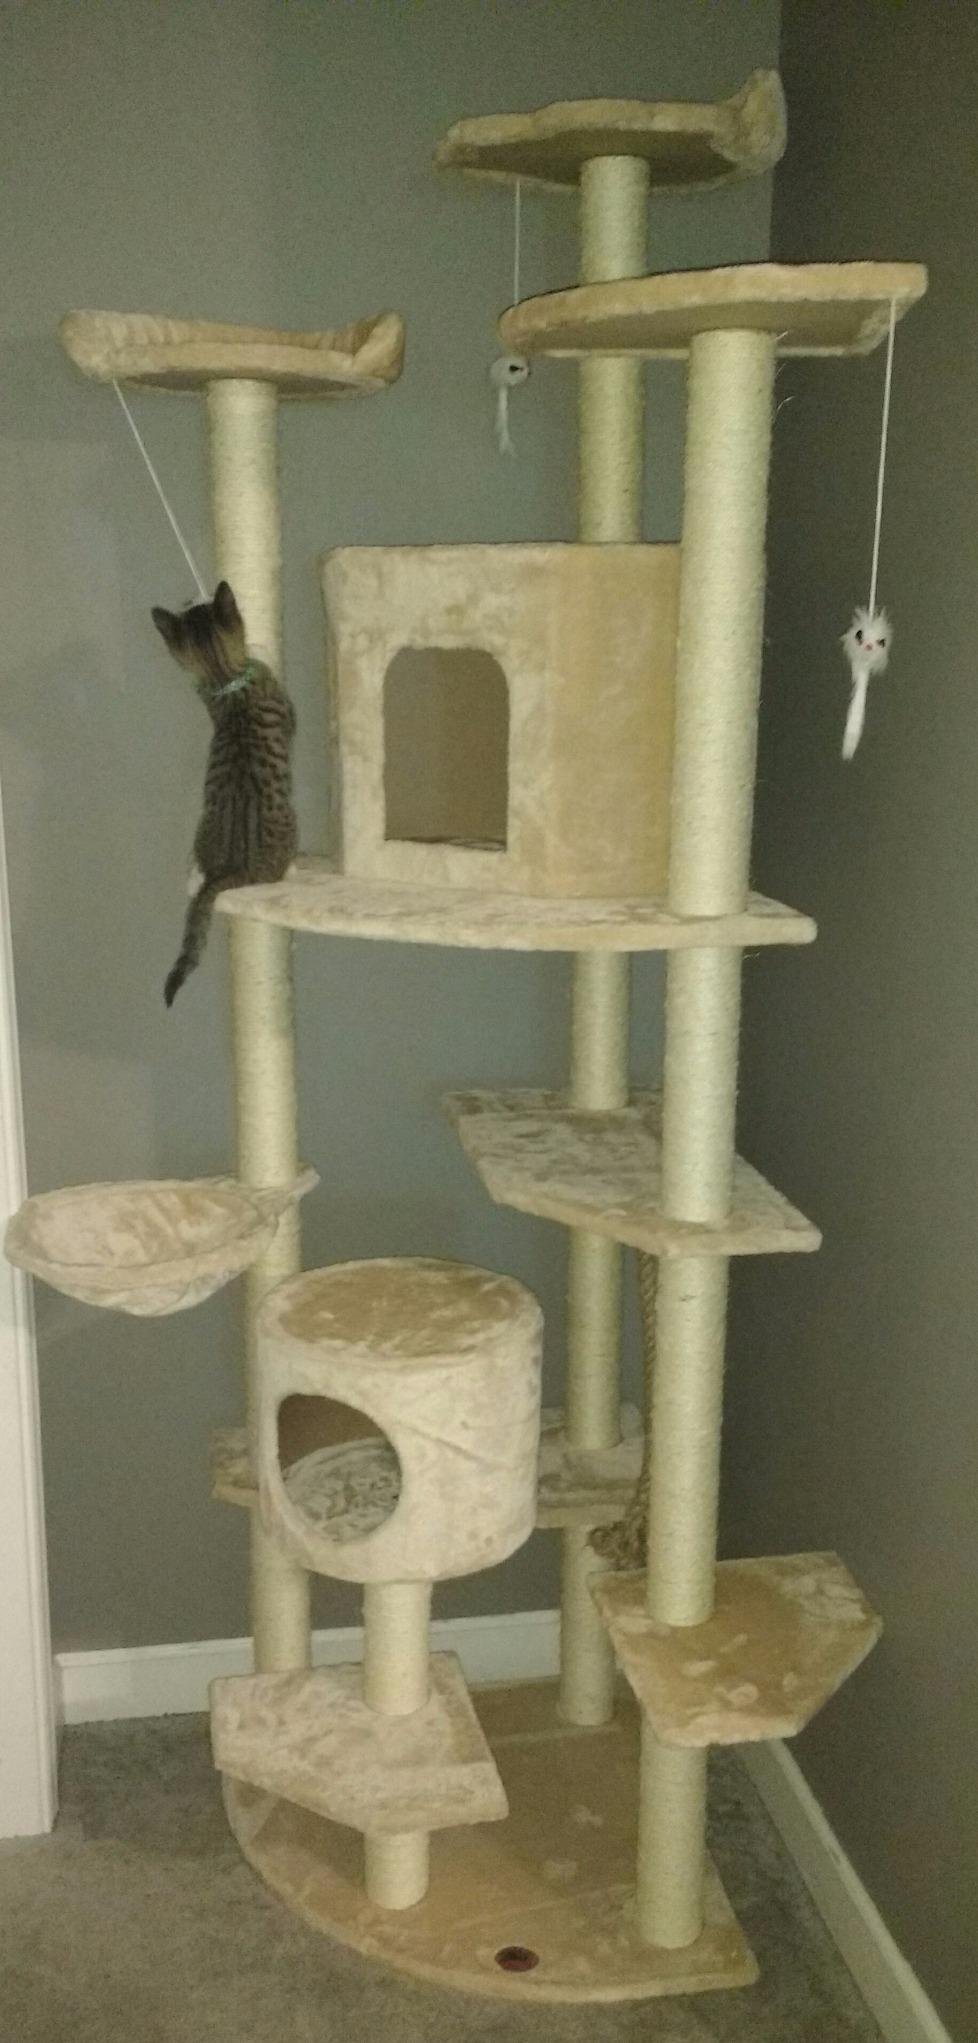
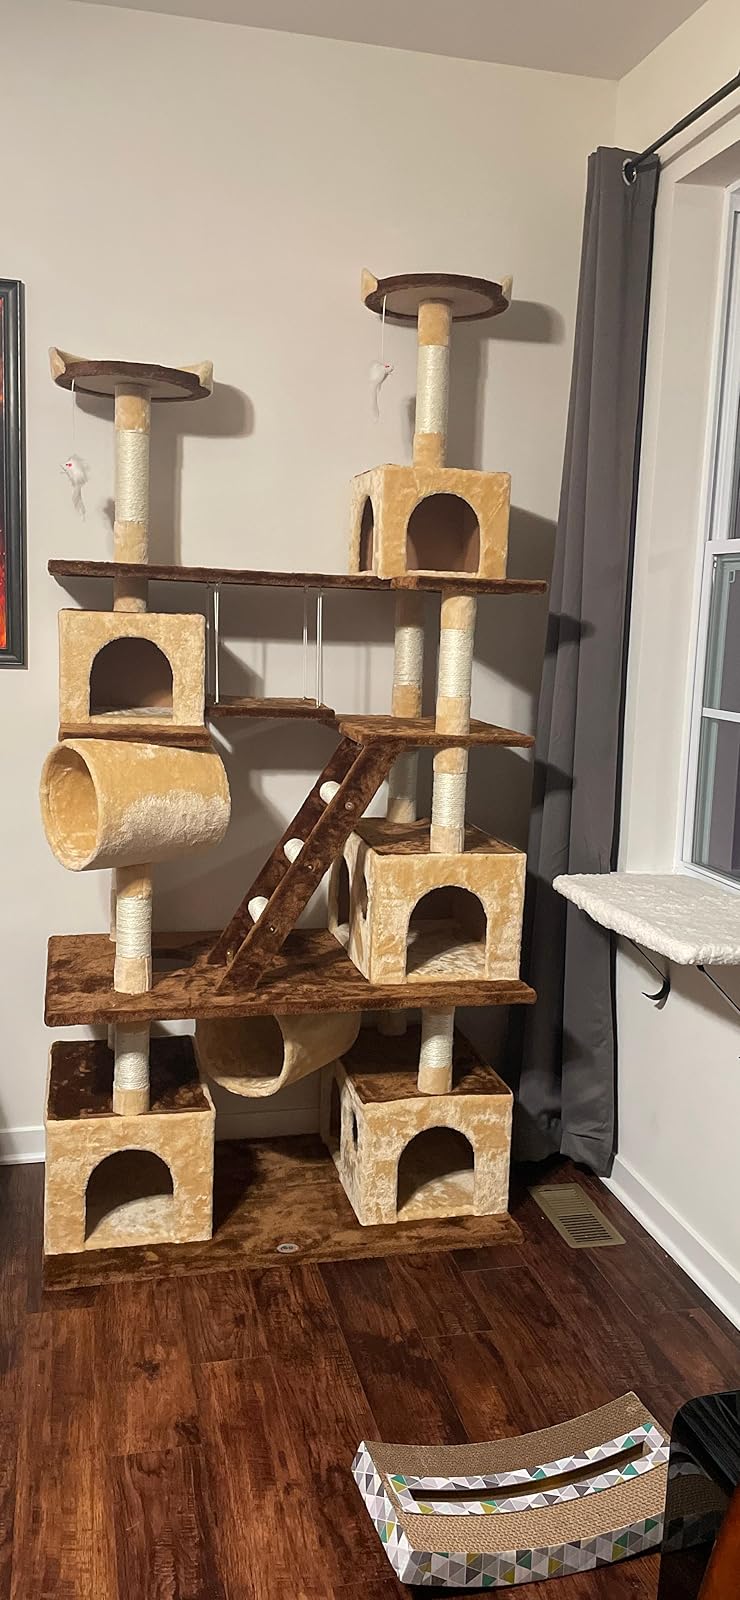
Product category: items_cat tree
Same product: no